Briana Evigan

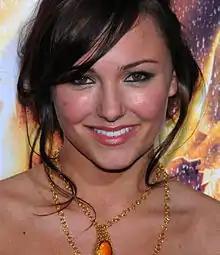
Evigan at the premiere of "Step Up 2: The Streets", 2008

Briana Evigan (born October 23, 1986) is an American actress and dancer best known for her lead roles as Andrea "Andie" West in the dance film "" (2008) and its sequel "" (2014), and Ms. Kathleen Merrywood in the musical horror film "The Devil's Carnival" (2012) and its sequel "Alleluia! The Devil's Carnival" (2016).